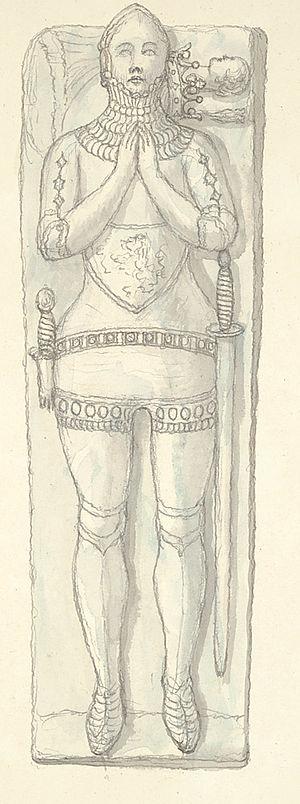
John Ingleby, né en 1749 et mort en 1808, est un peintre britannique d'origine galloise dont la spécialité était la peinture de petite dimension, notamment de paysages.